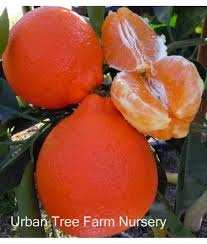
Label: mandarine